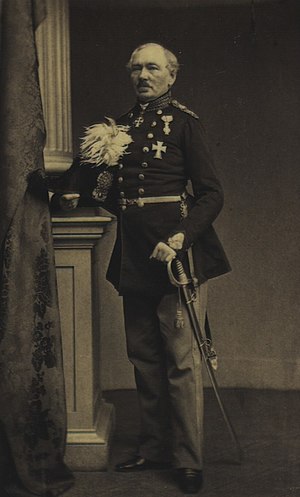
Hans Nicolai Thestrup
Hans Nicolai Thestrup var en dansk officer og krigsminister.